List of countries and territories bordering the Atlantic Ocean

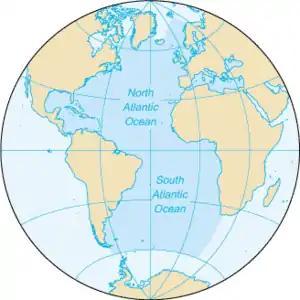
The Atlantic Ocean excluding its Arctic and Antarctic regions

List of states and dependent territories with a coastline on the Atlantic Ocean — including the North, Baltic, Mediterranean, and Black Seas — (dependent territories italicized with the sovereign state bracketed).